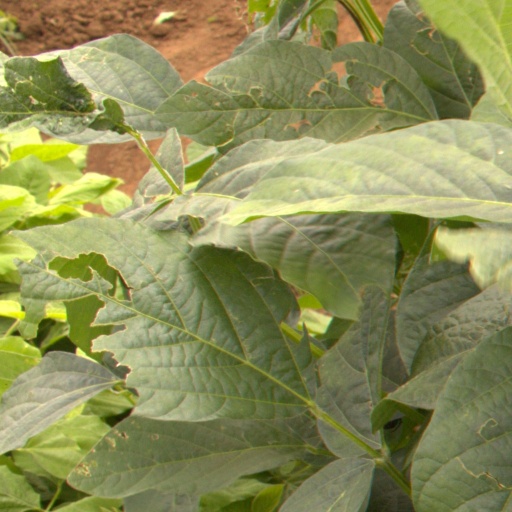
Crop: soybean